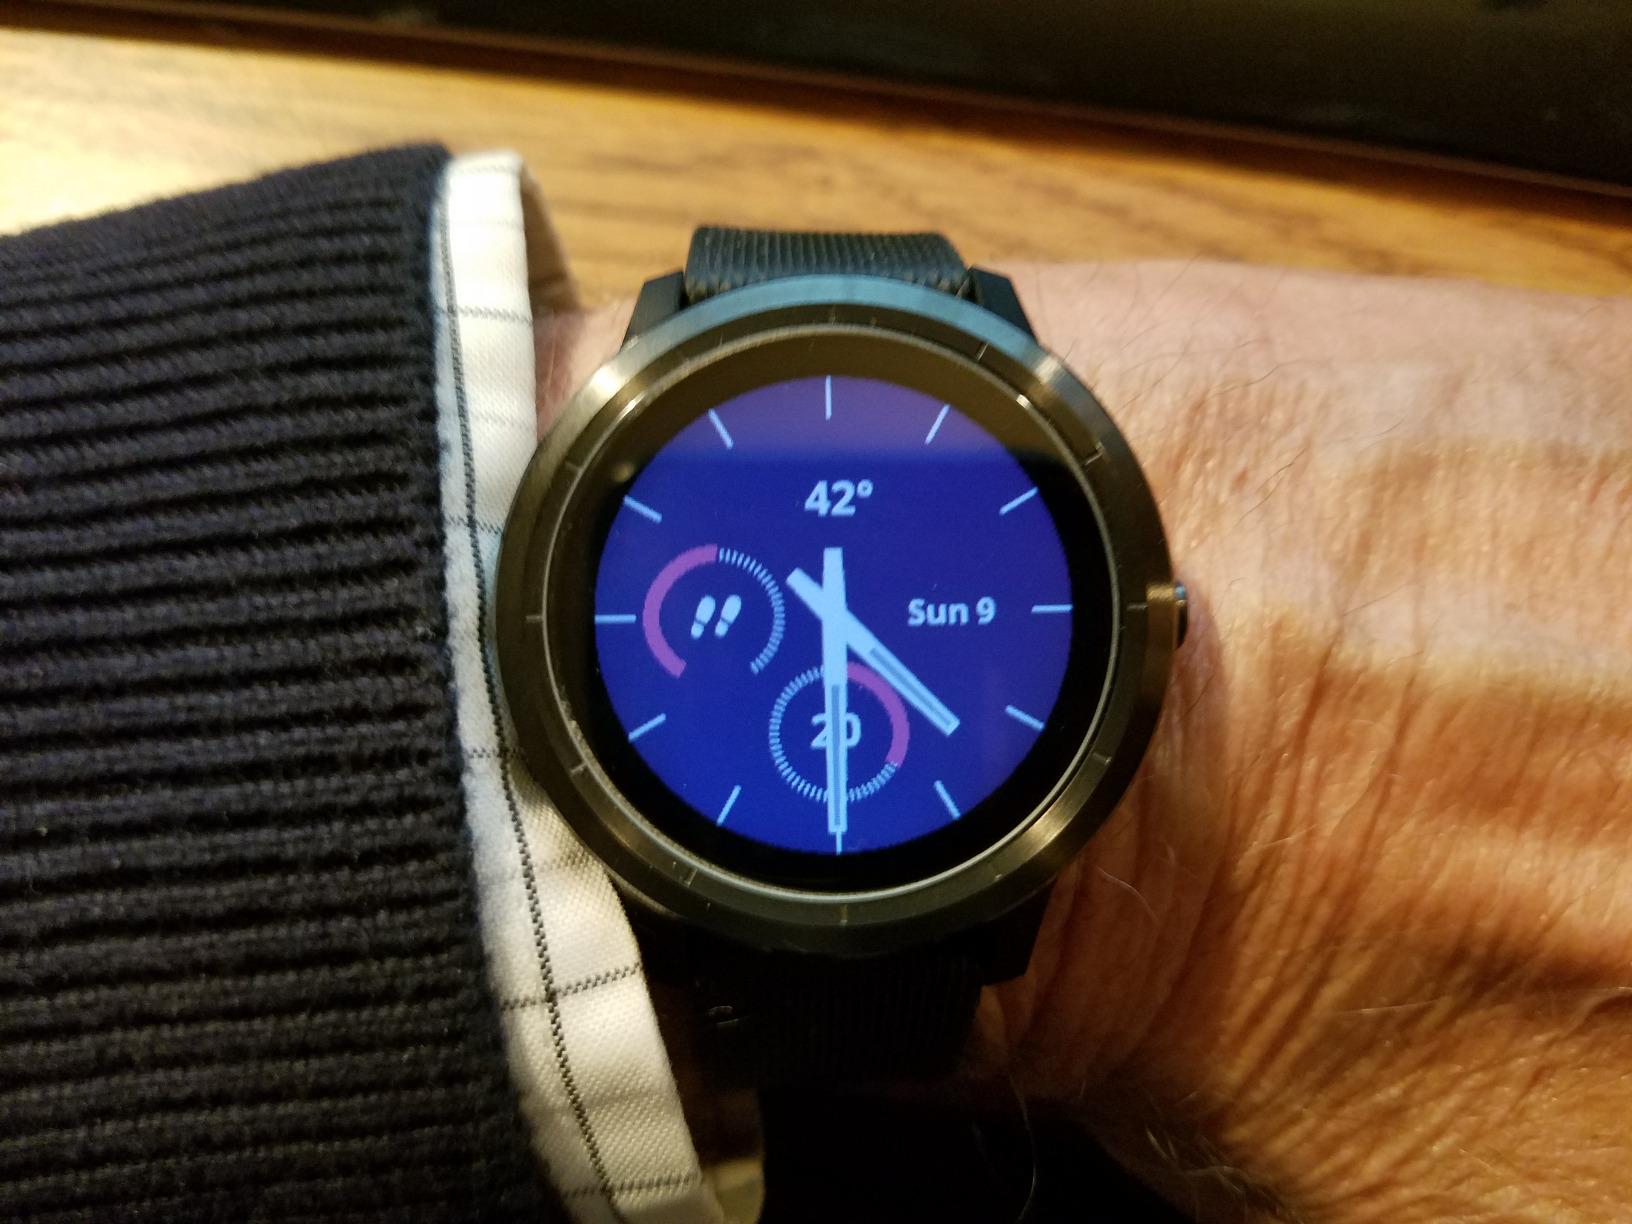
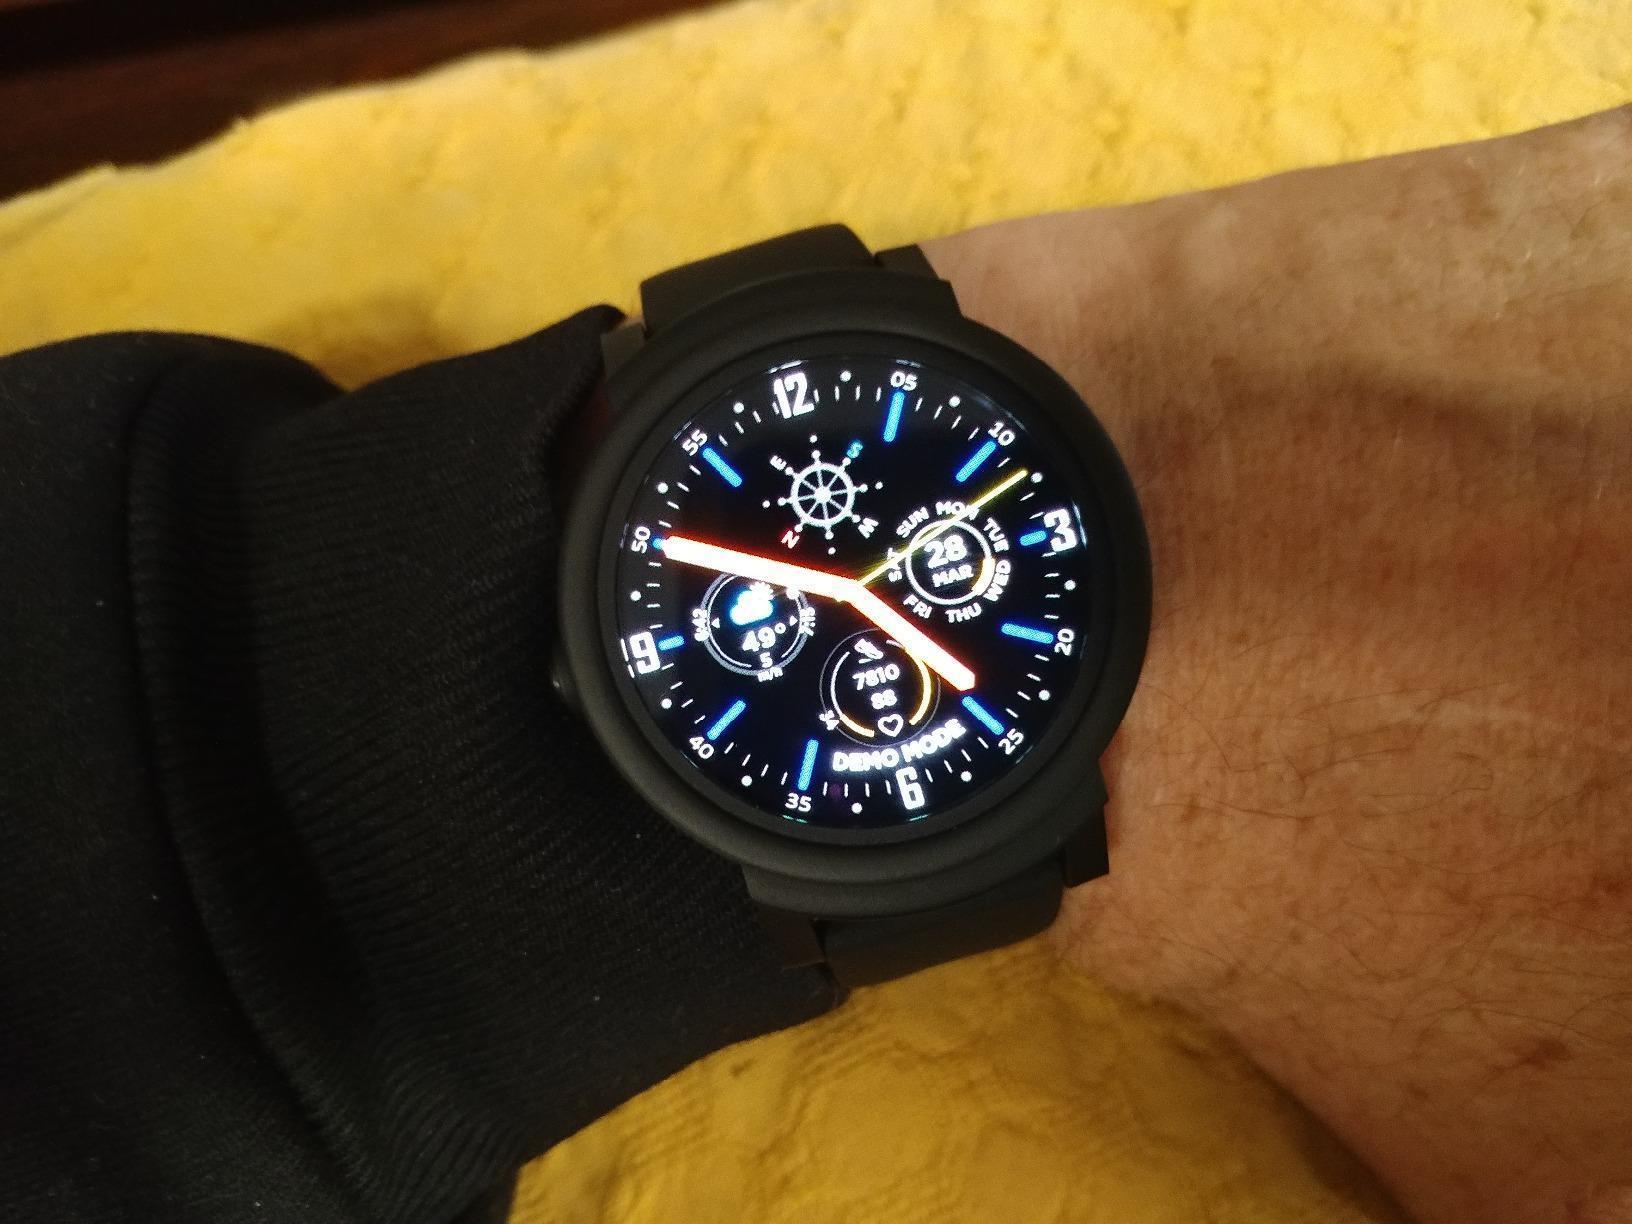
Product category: smartwatch
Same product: no